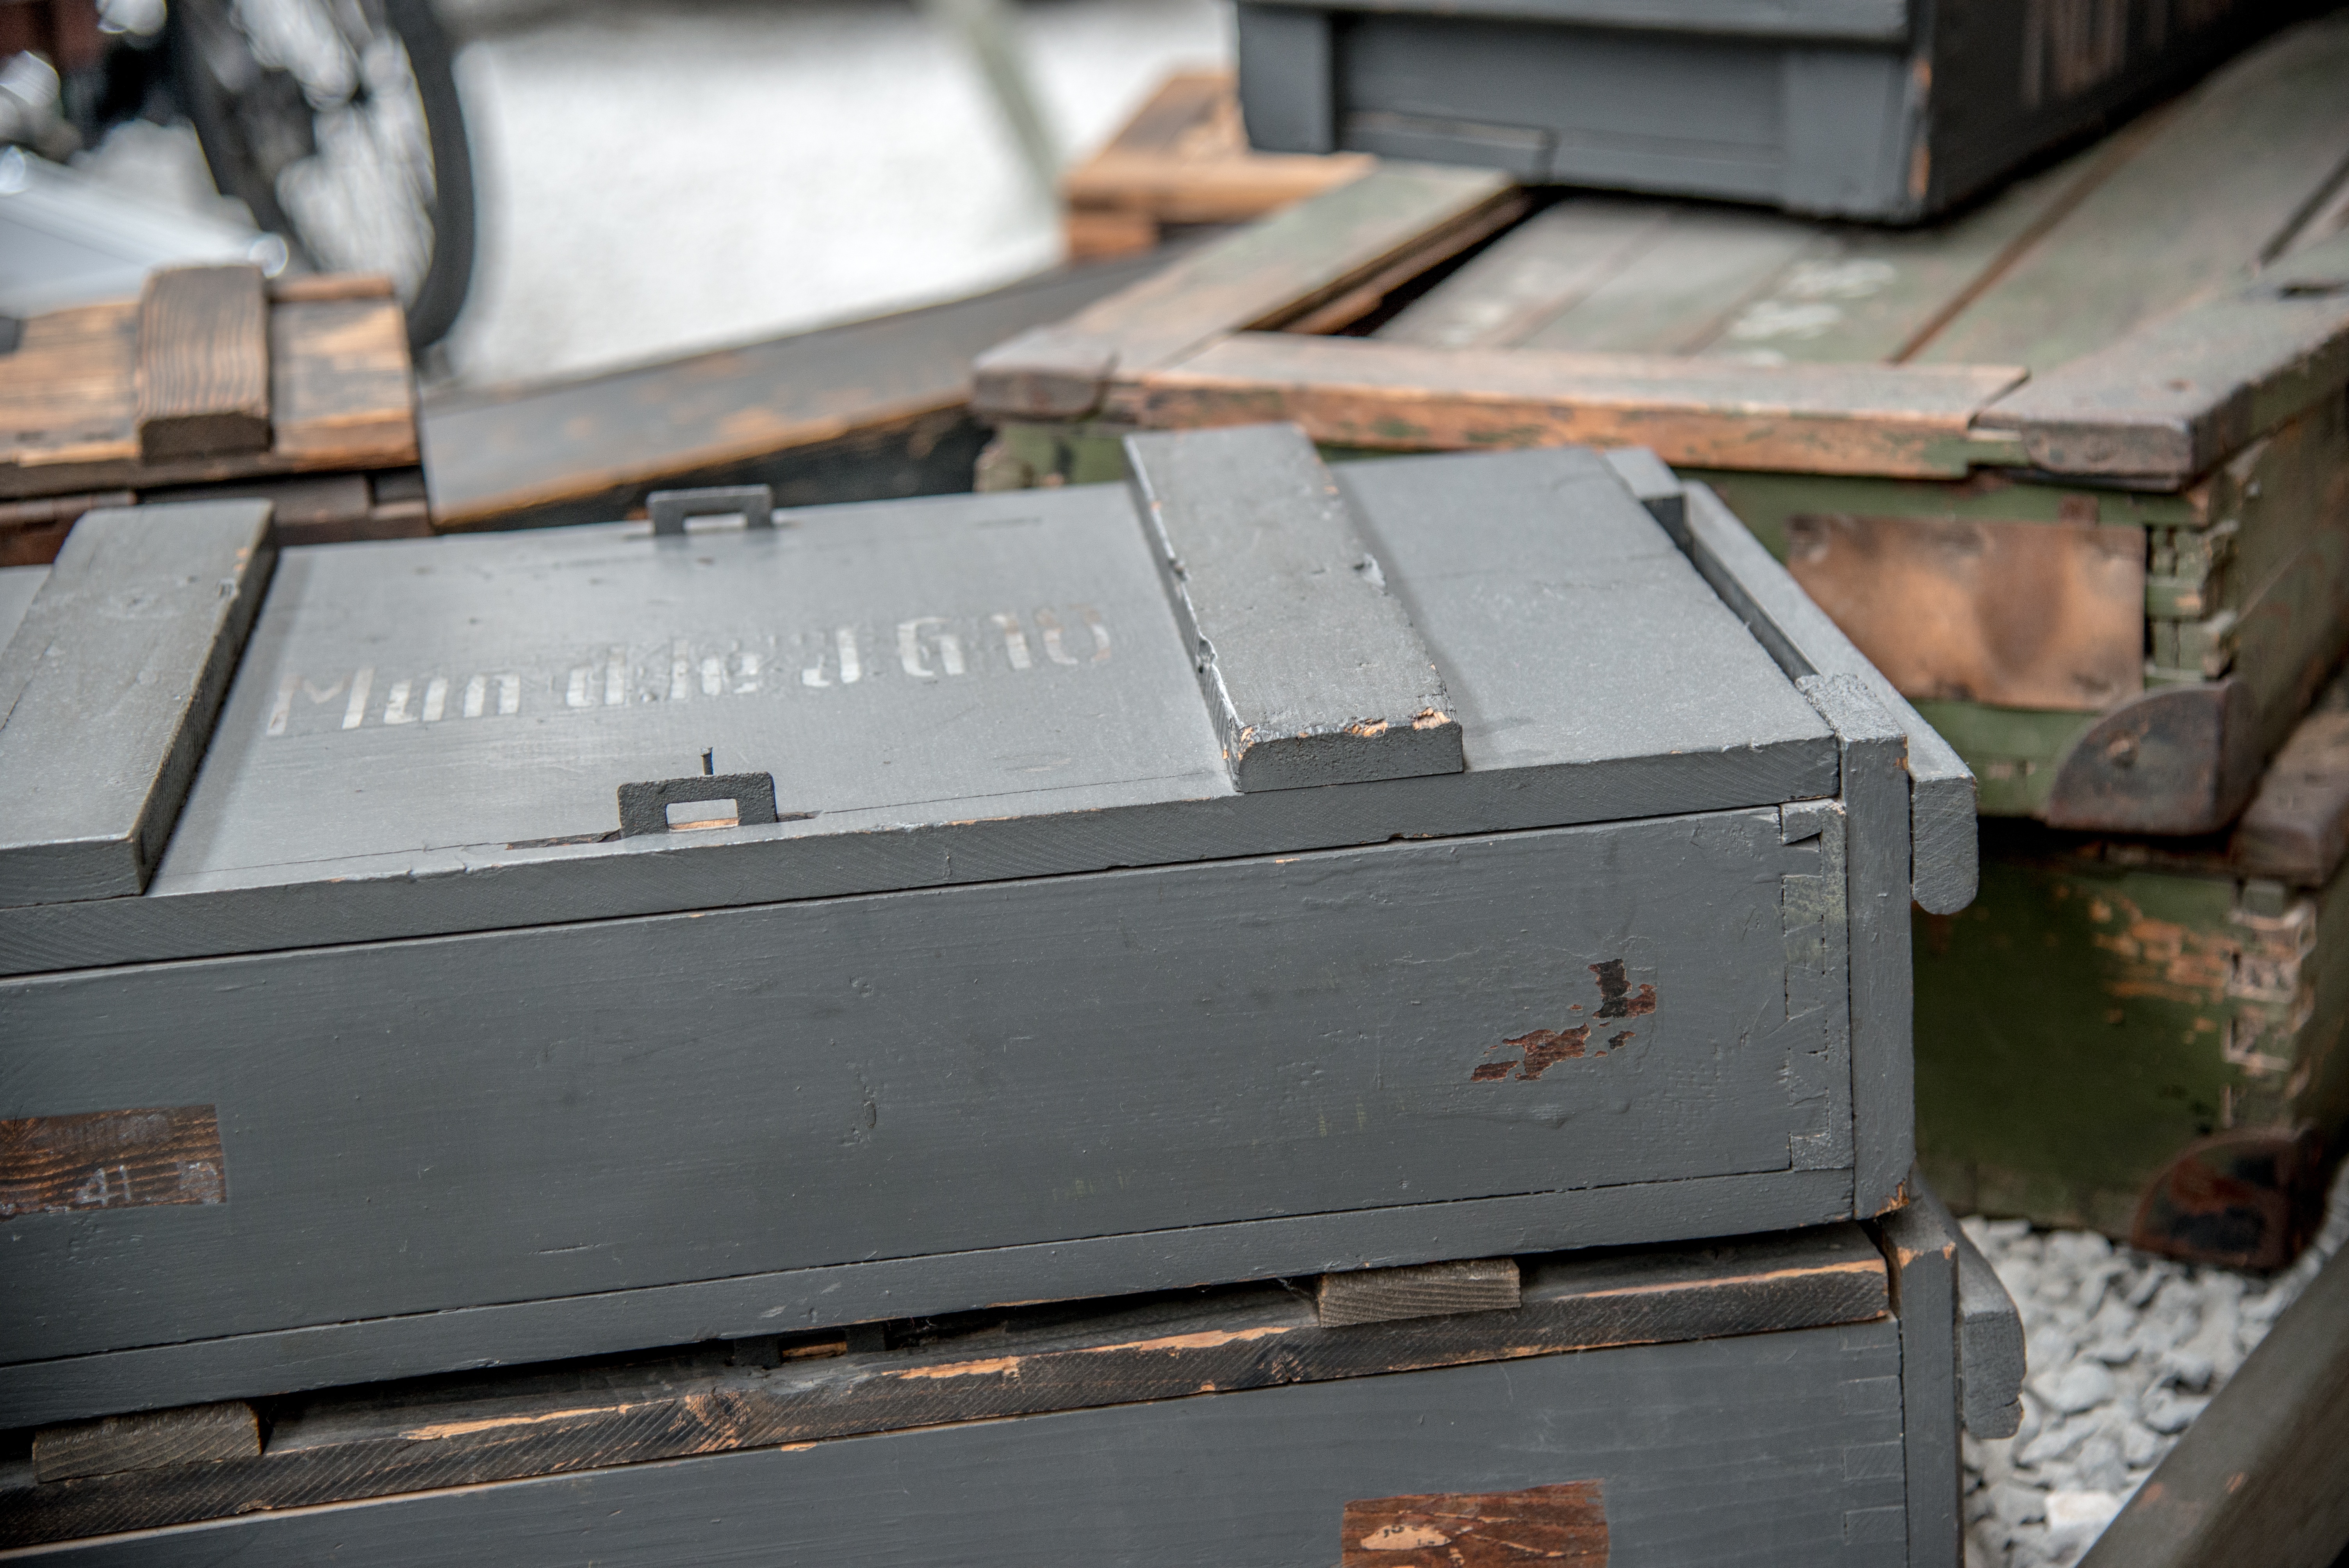
wood, retro, transport, machine, weathered, boards, boxes, packaging, forget, scrap, truss, wooden boxes, machine tool